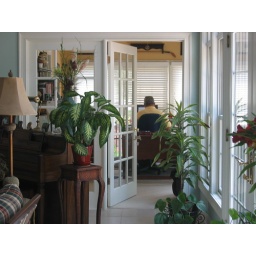
Mike checking computer in his office